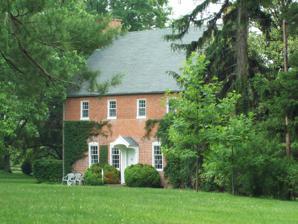
Building: Obligation (Harwood, Maryland)
Country: United States of America
Year built: 1743
Historic house in Maryland, United States United States historic place Obligation U.S. National Register of Historic Places Obligation, May 2010 Show map of Maryland Show map of the United States Nearest city Harwood, Maryland Coordinates 38°53′27″N 76°36′17″W / 38.89083°N 76.60472°W / 38.89083; -76.60472 Built 1743 NRHP reference No. 69000065 Added to NRHP May 15, 1969 Obligation is a historic home at Harwood , Anne Arundel County , Maryland , United States . It was begun in 1743 and later enlarged in 1827, to two and one-half stories. The house was built for Thomas Stockett III, and was enlarged to its present configuration during the ownership of his grandson, Joseph Noble Stockett (1779-1858). Dr. Thomas Noble Stockett (1747-1802) was the son of Thomas III, and became a prominent citizen and served as a surgeon for the Maryland Line during the American Revolutionary War . Obligation was listed on the National Register of Historic Places in 1969. References